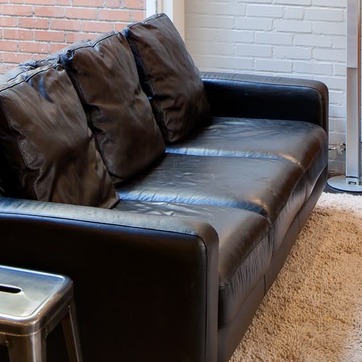
Material: leather